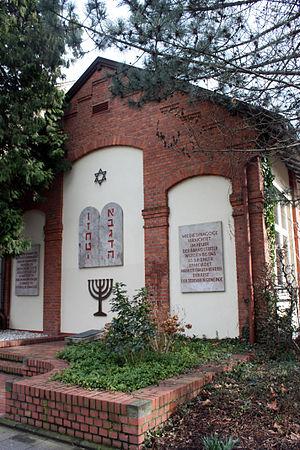
Brühl est une ville allemande faisant partie du land de Rhénanie-du-Nord-Westphalie située dans l'arrondissement de Rhin-Erft, à mi-distance entre Cologne et Bonn. La ville compte environ 45 000 habitants.